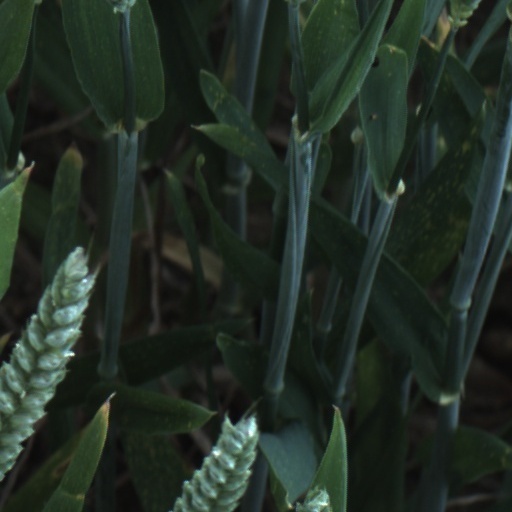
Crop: wheat